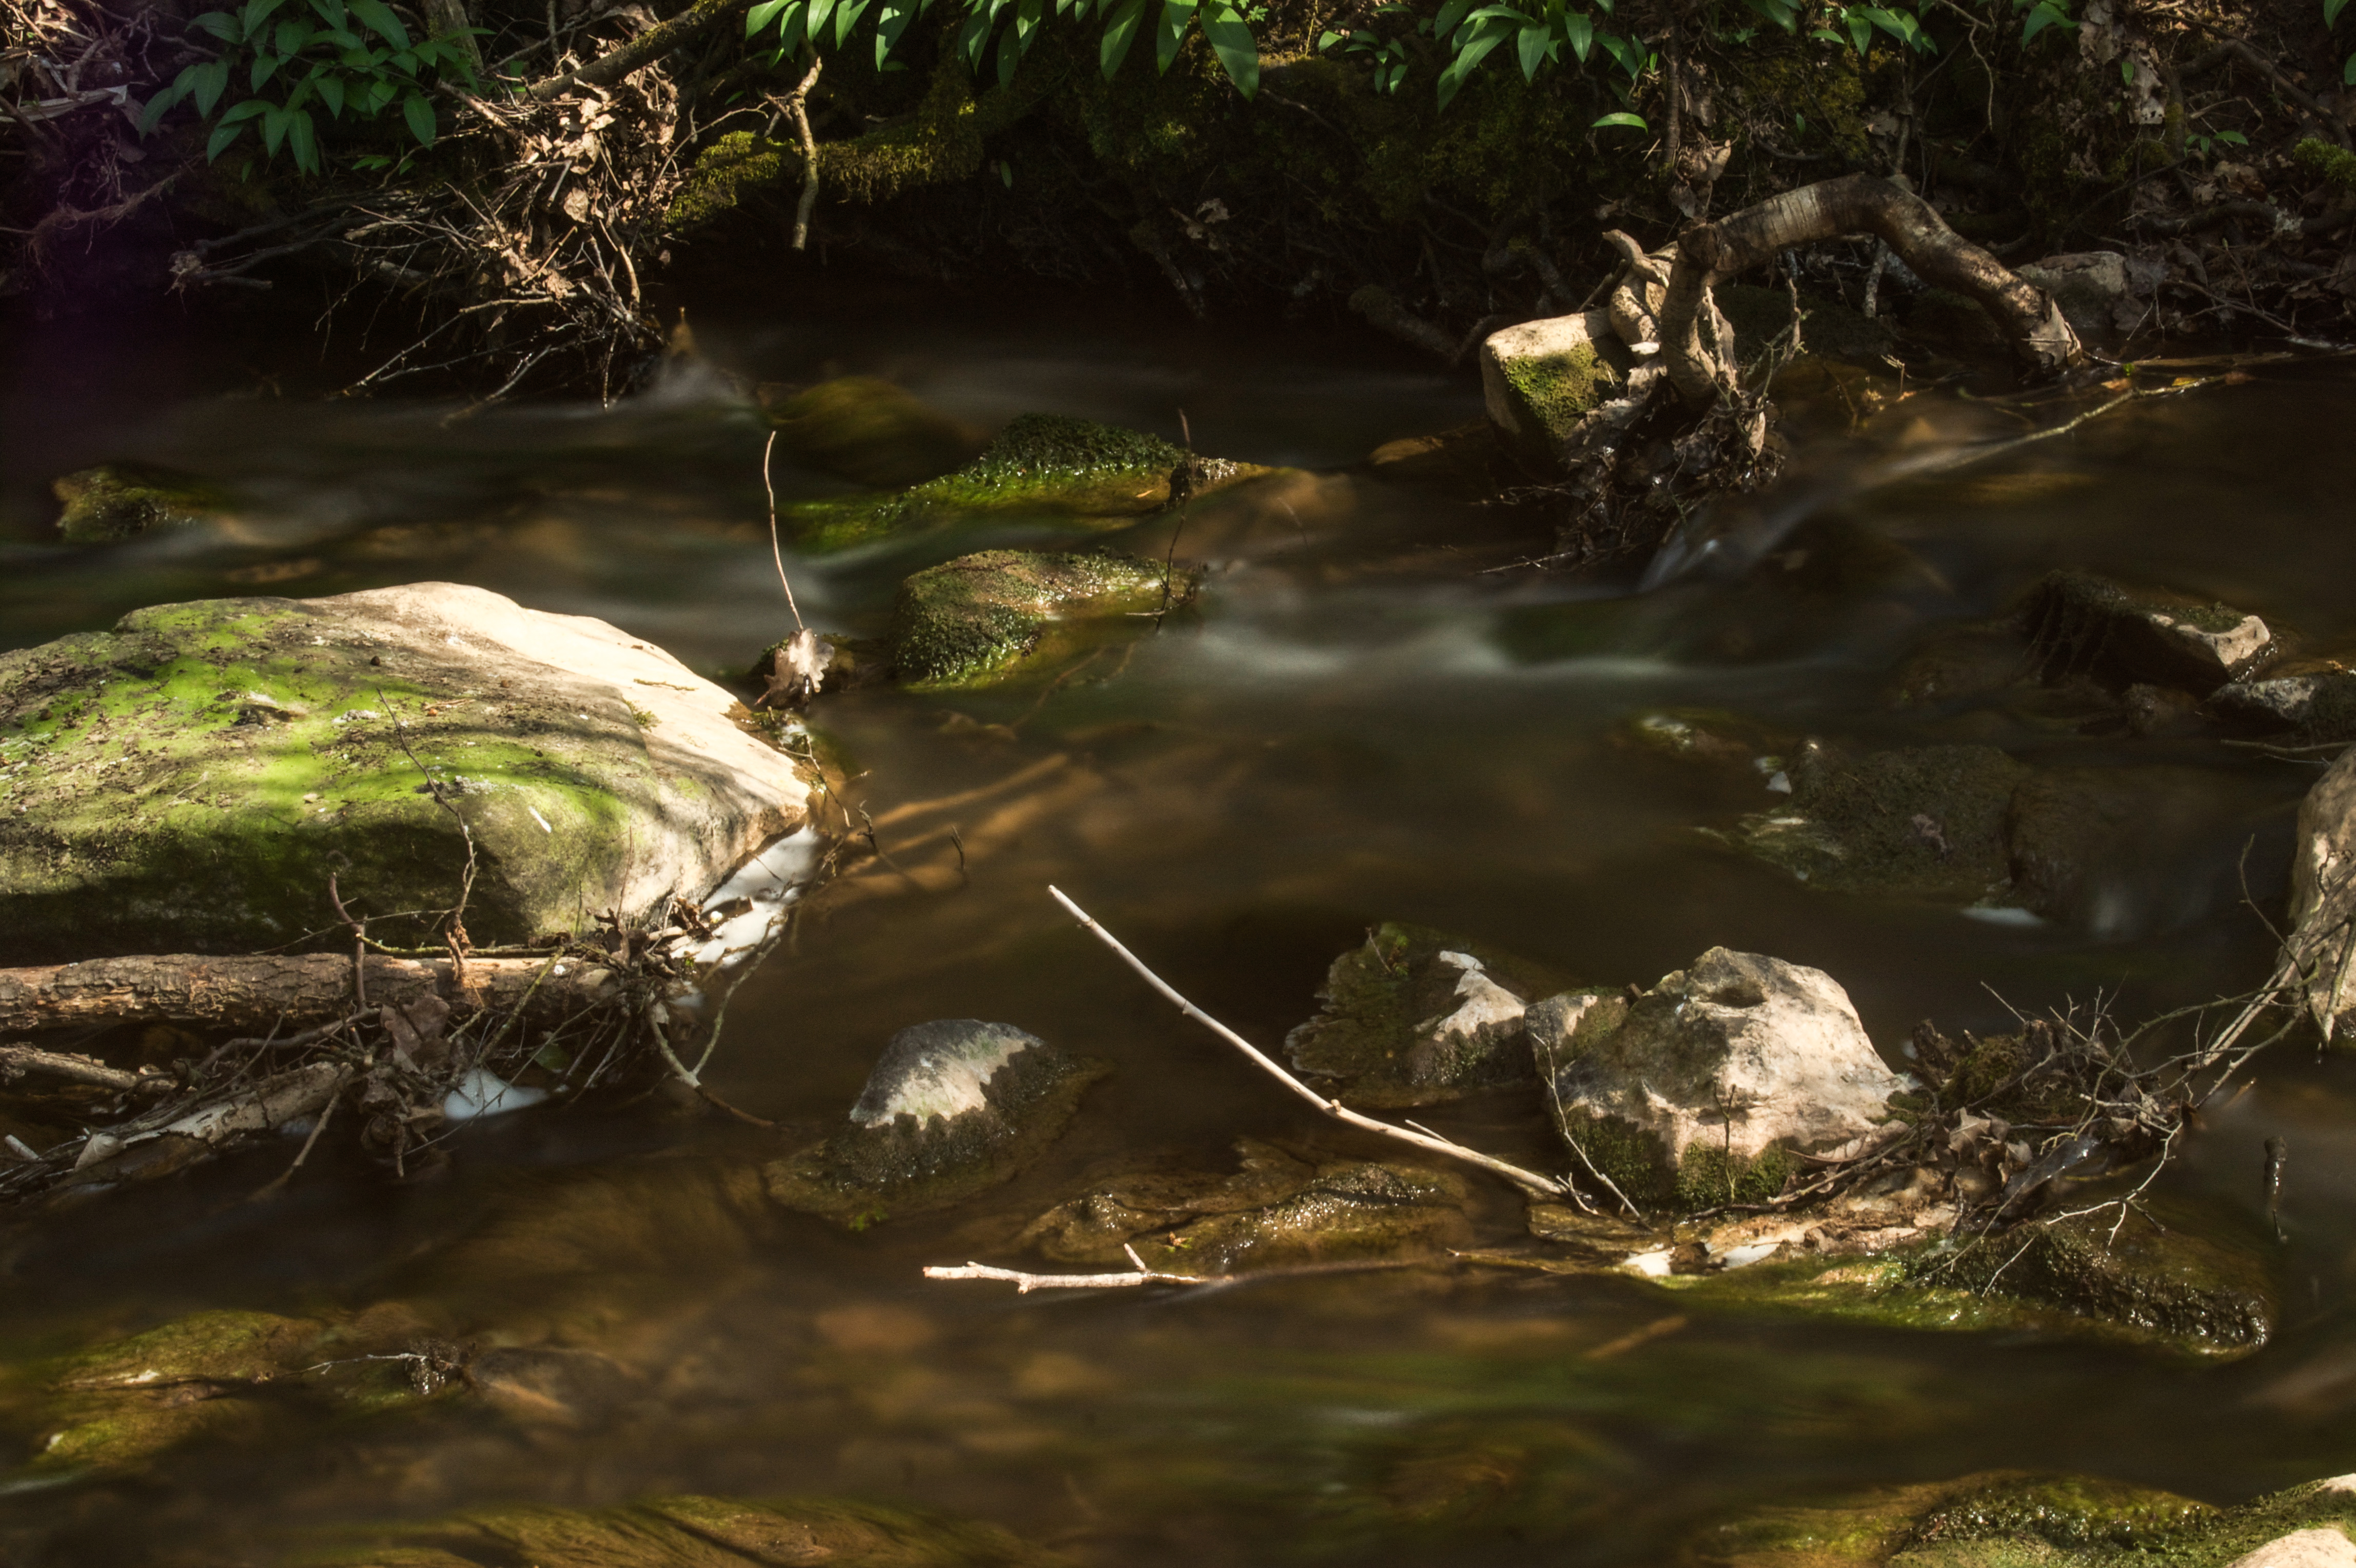
tree, water, nature, forest, rock, waterfall, creek, river, pond, stream, brook, spring, reflection, jungle, rapid, body of water, twig, rocks, long, exposure, rainforest, water feature, watercourse, stick, were, dowles